Carole Freeman (artist)

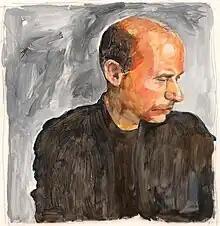
"Blake Gopnik" by Carole Freeman

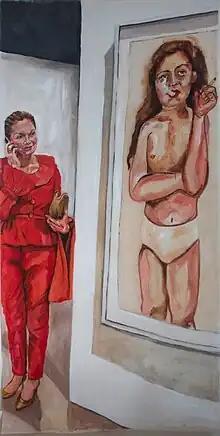
"Her", 2014, acrylic on mylar, 72 x 42 inches (Series: "Dear Art World")

Freeman's artwork, mainly figurative, depicts varied subjects that include celebrities, artists, historical or newsworthy figures, family, friends, and strangers. Freeman's imagery and technique are influenced by the work of many artists such as Diego Velazquez, Édouard Manet, and John Singer Sargent, as well as contemporary artists Alice Neel, Peter Doig, Marlene Dumas, and Henry Taylor.